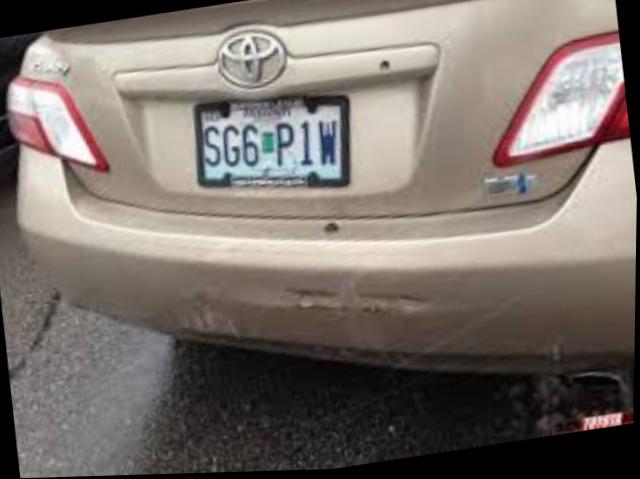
Aucun dommage détecté.
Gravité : aucun